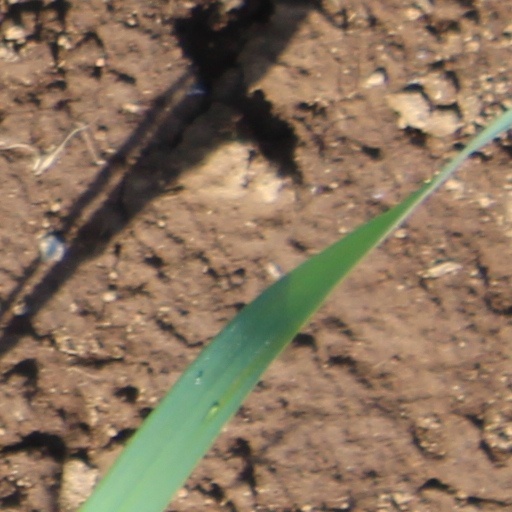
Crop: wheat